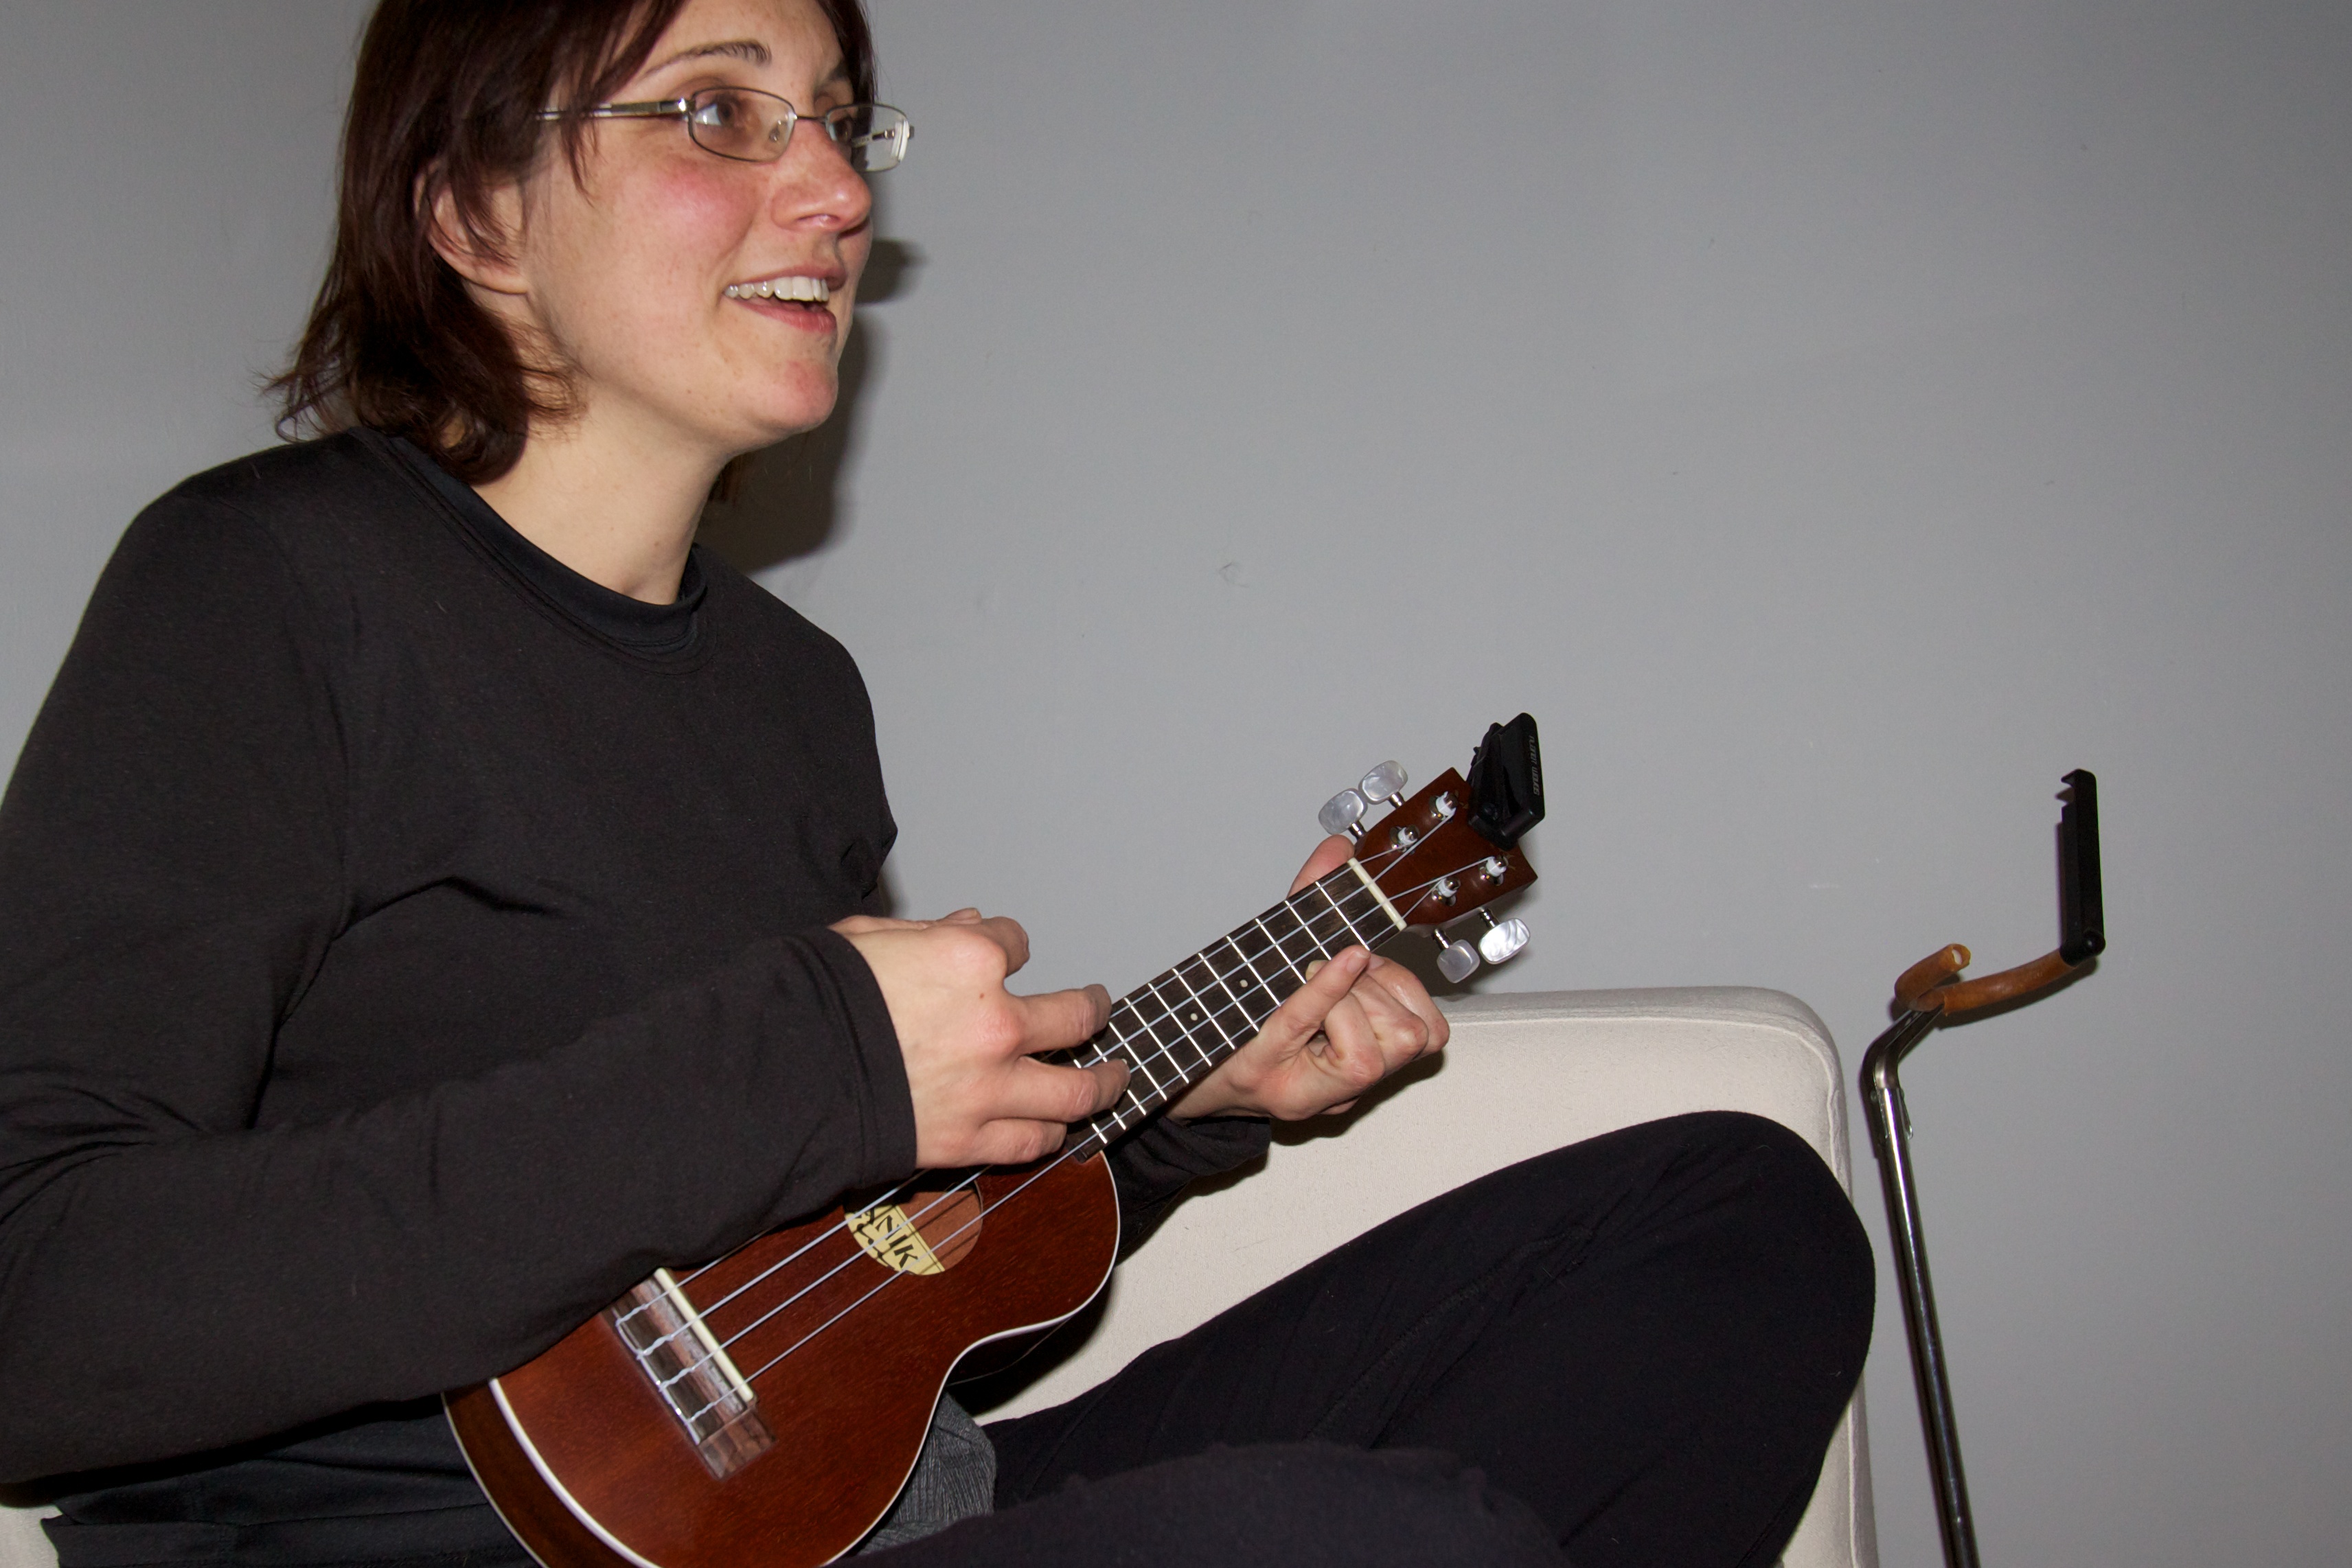
guitar, guitarist, bass guitar, slide guitar, musician, plucked string instruments, acoustic guitar, string instrument, bassist, musical instrument, music, singer songwriter, singing